Ottoman architecture

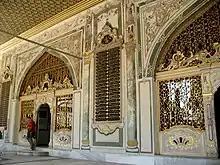
Baroque decoration on the exterior of the Imperial Council (Divan) Hall in Topkapı Palace

One of the most important creations of the Tulip Period was the Sadâbâd Palace, a new summer palace designed and built by Damat Ibrahim Pasha in 1722–1723 for Ahmed III. It was located at Kâğıthane, a rural area on the outskirts of the city with small rivers that flow into the Golden Horn inlet. The palace grounds included a long marble-lined canal, the "Cedval-i Sim", around which were gardens, pavilions, and palace apartments in a landscaped setting. This overall design probably emulated French pleasure palaces as a result of the reports about Paris and Versailles brought back by Ottoman ambassador Yirmisekiz Çelebi Mehmed Efendi. The regular inhabitants of Istanbul also used the surrounding area as a recreational ground for excursions and picnics. This was a new practice in Ottoman culture that brought the public within close proximity of the ruler's abode for the first time.